The Return (The Office)

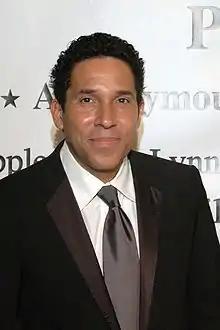
"The Return" marked the reappearance of Oscar Nunez, who left "The Office" to work on the television series "Halfway Home".

"The Return" was written by Michael Schur, Lee Eisenberg, and Gene Stupnitsky, while series creator and executive producer Greg Daniels directed and Dean Holland edited. The original title of this episode was "Oscar's Return", a reference to the reappearance of actor Oscar Nunez, who had temporarily left the series after the season premiere. Nunez spent the interim working on the Comedy Central series "Halfway Home". It was the last episode Daniels filmed before the Thanksgiving holiday, the start of an eight-week break for the cast and crew.